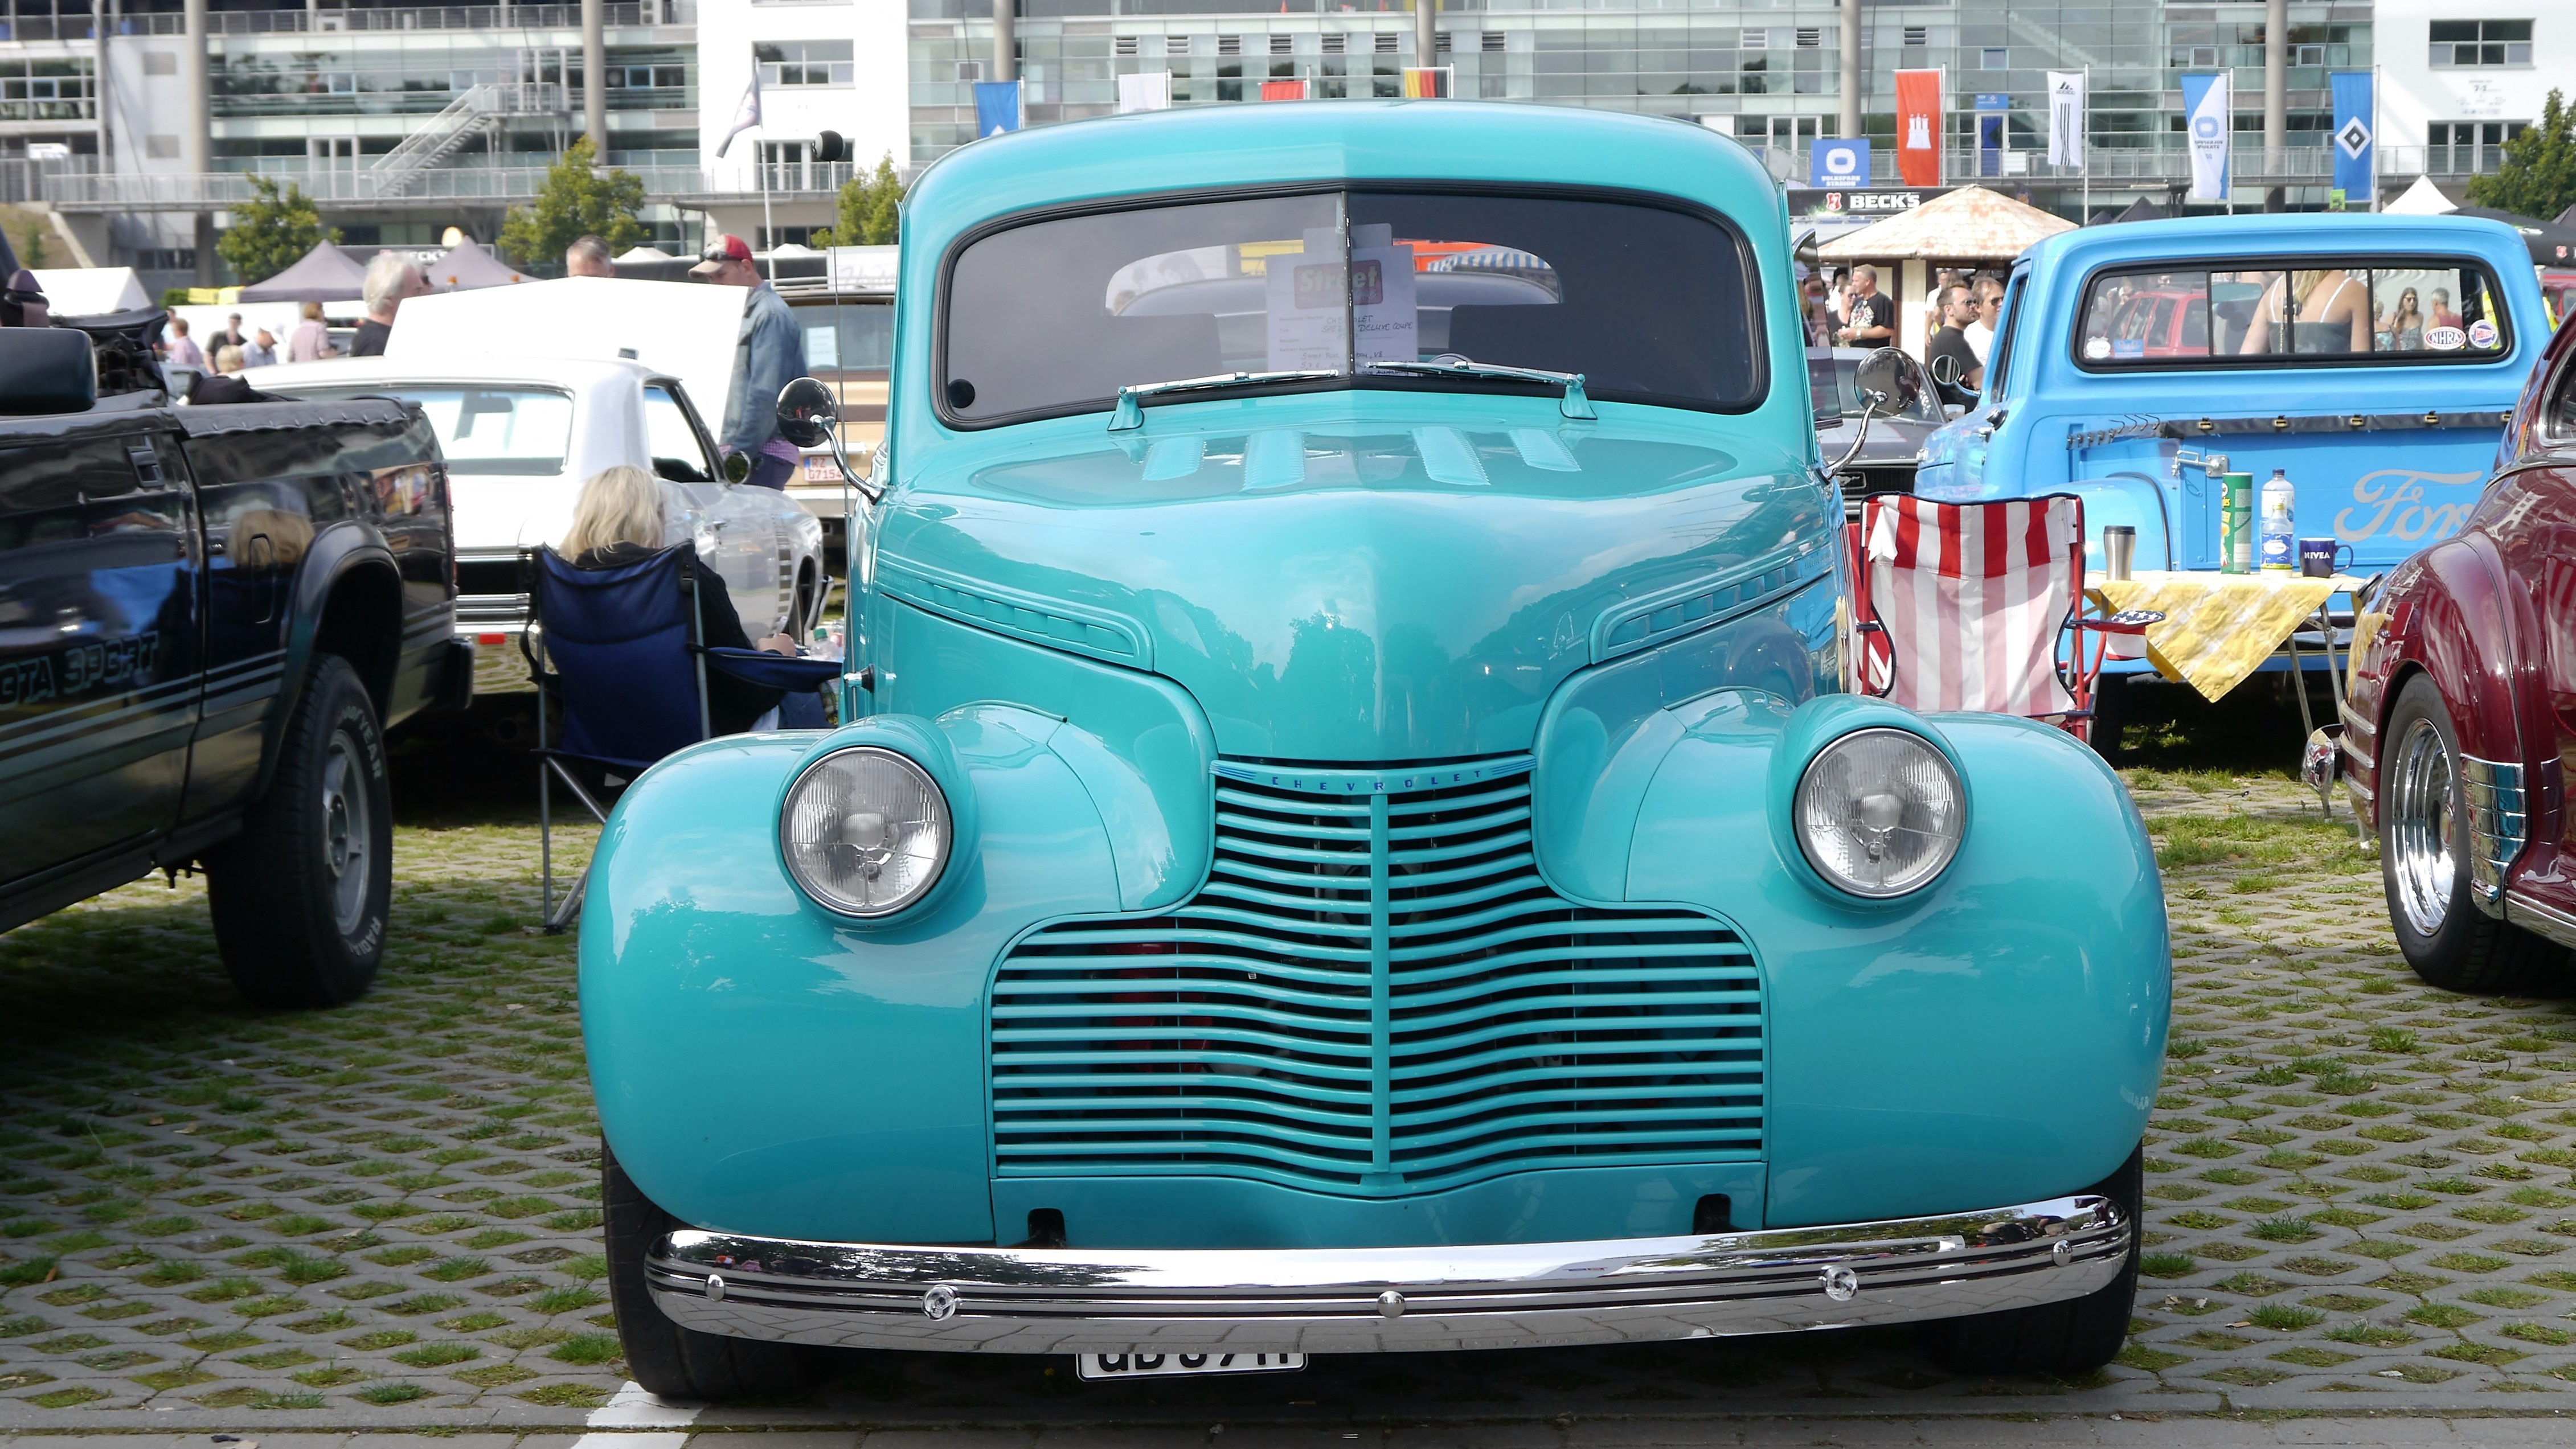
car, vehicle, auto, nostalgia, old car, grille, automotive, motor vehicle, vintage car, american, oldtimer, classic, historically, antique car, vintage car automobile, hot rod, auto show, land vehicle, touring car, automobile make, automotive exterior, compact car, automotive design, luxury vehicle